Jane Seymour

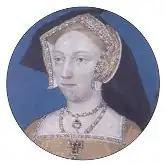
Lucas Horenbout miniature of Jane Seymour

Jane formed a close relationship with her stepdaughter Mary, making efforts to have Mary restored to court and to the royal succession, behind any children she might have with Henry. She brought up the issue of Mary's restoration both before and after she became queen. While she was unable to restore Mary to the line of succession, she was able to reconcile her with Henry. Chapuys wrote to Emperor Charles V of her compassion and efforts on behalf of Mary's return to favour. A letter from Mary to her shows Mary's gratitude. While it was she who first pushed for the restoration, Mary and Elizabeth were not reinstated to the succession until Henry's sixth wife, Catherine Parr, convinced him to do so.